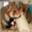
Label: hamster